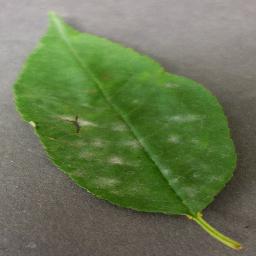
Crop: cherry
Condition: (including_sour)_powdery_mildew